Technal

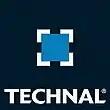
Technal logo

In 1960, the first logo showed the company name "Alusud", the "A" becoming a stylised graphic in 1966. When the company opened overseas in 1970, the name and the graphic representation of the 4114 profile were brought together to form a new logo and the emblem of the Technal system; Alusud became known as Technal.